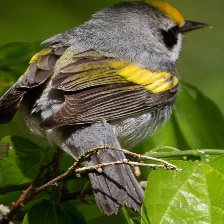
Species: GOLD WING WARBLER
Scientific name: VERMIVORA CHRYSOPTERA